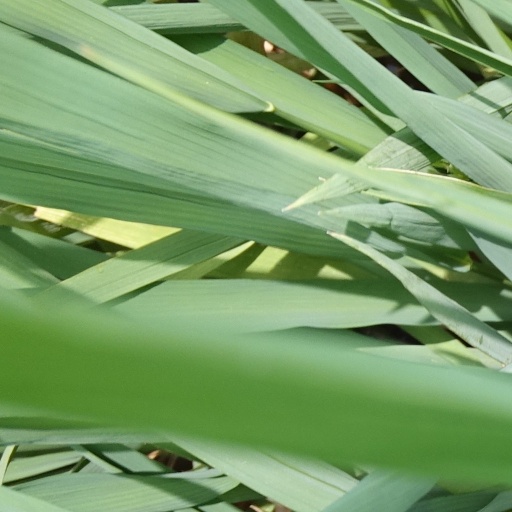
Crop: rice